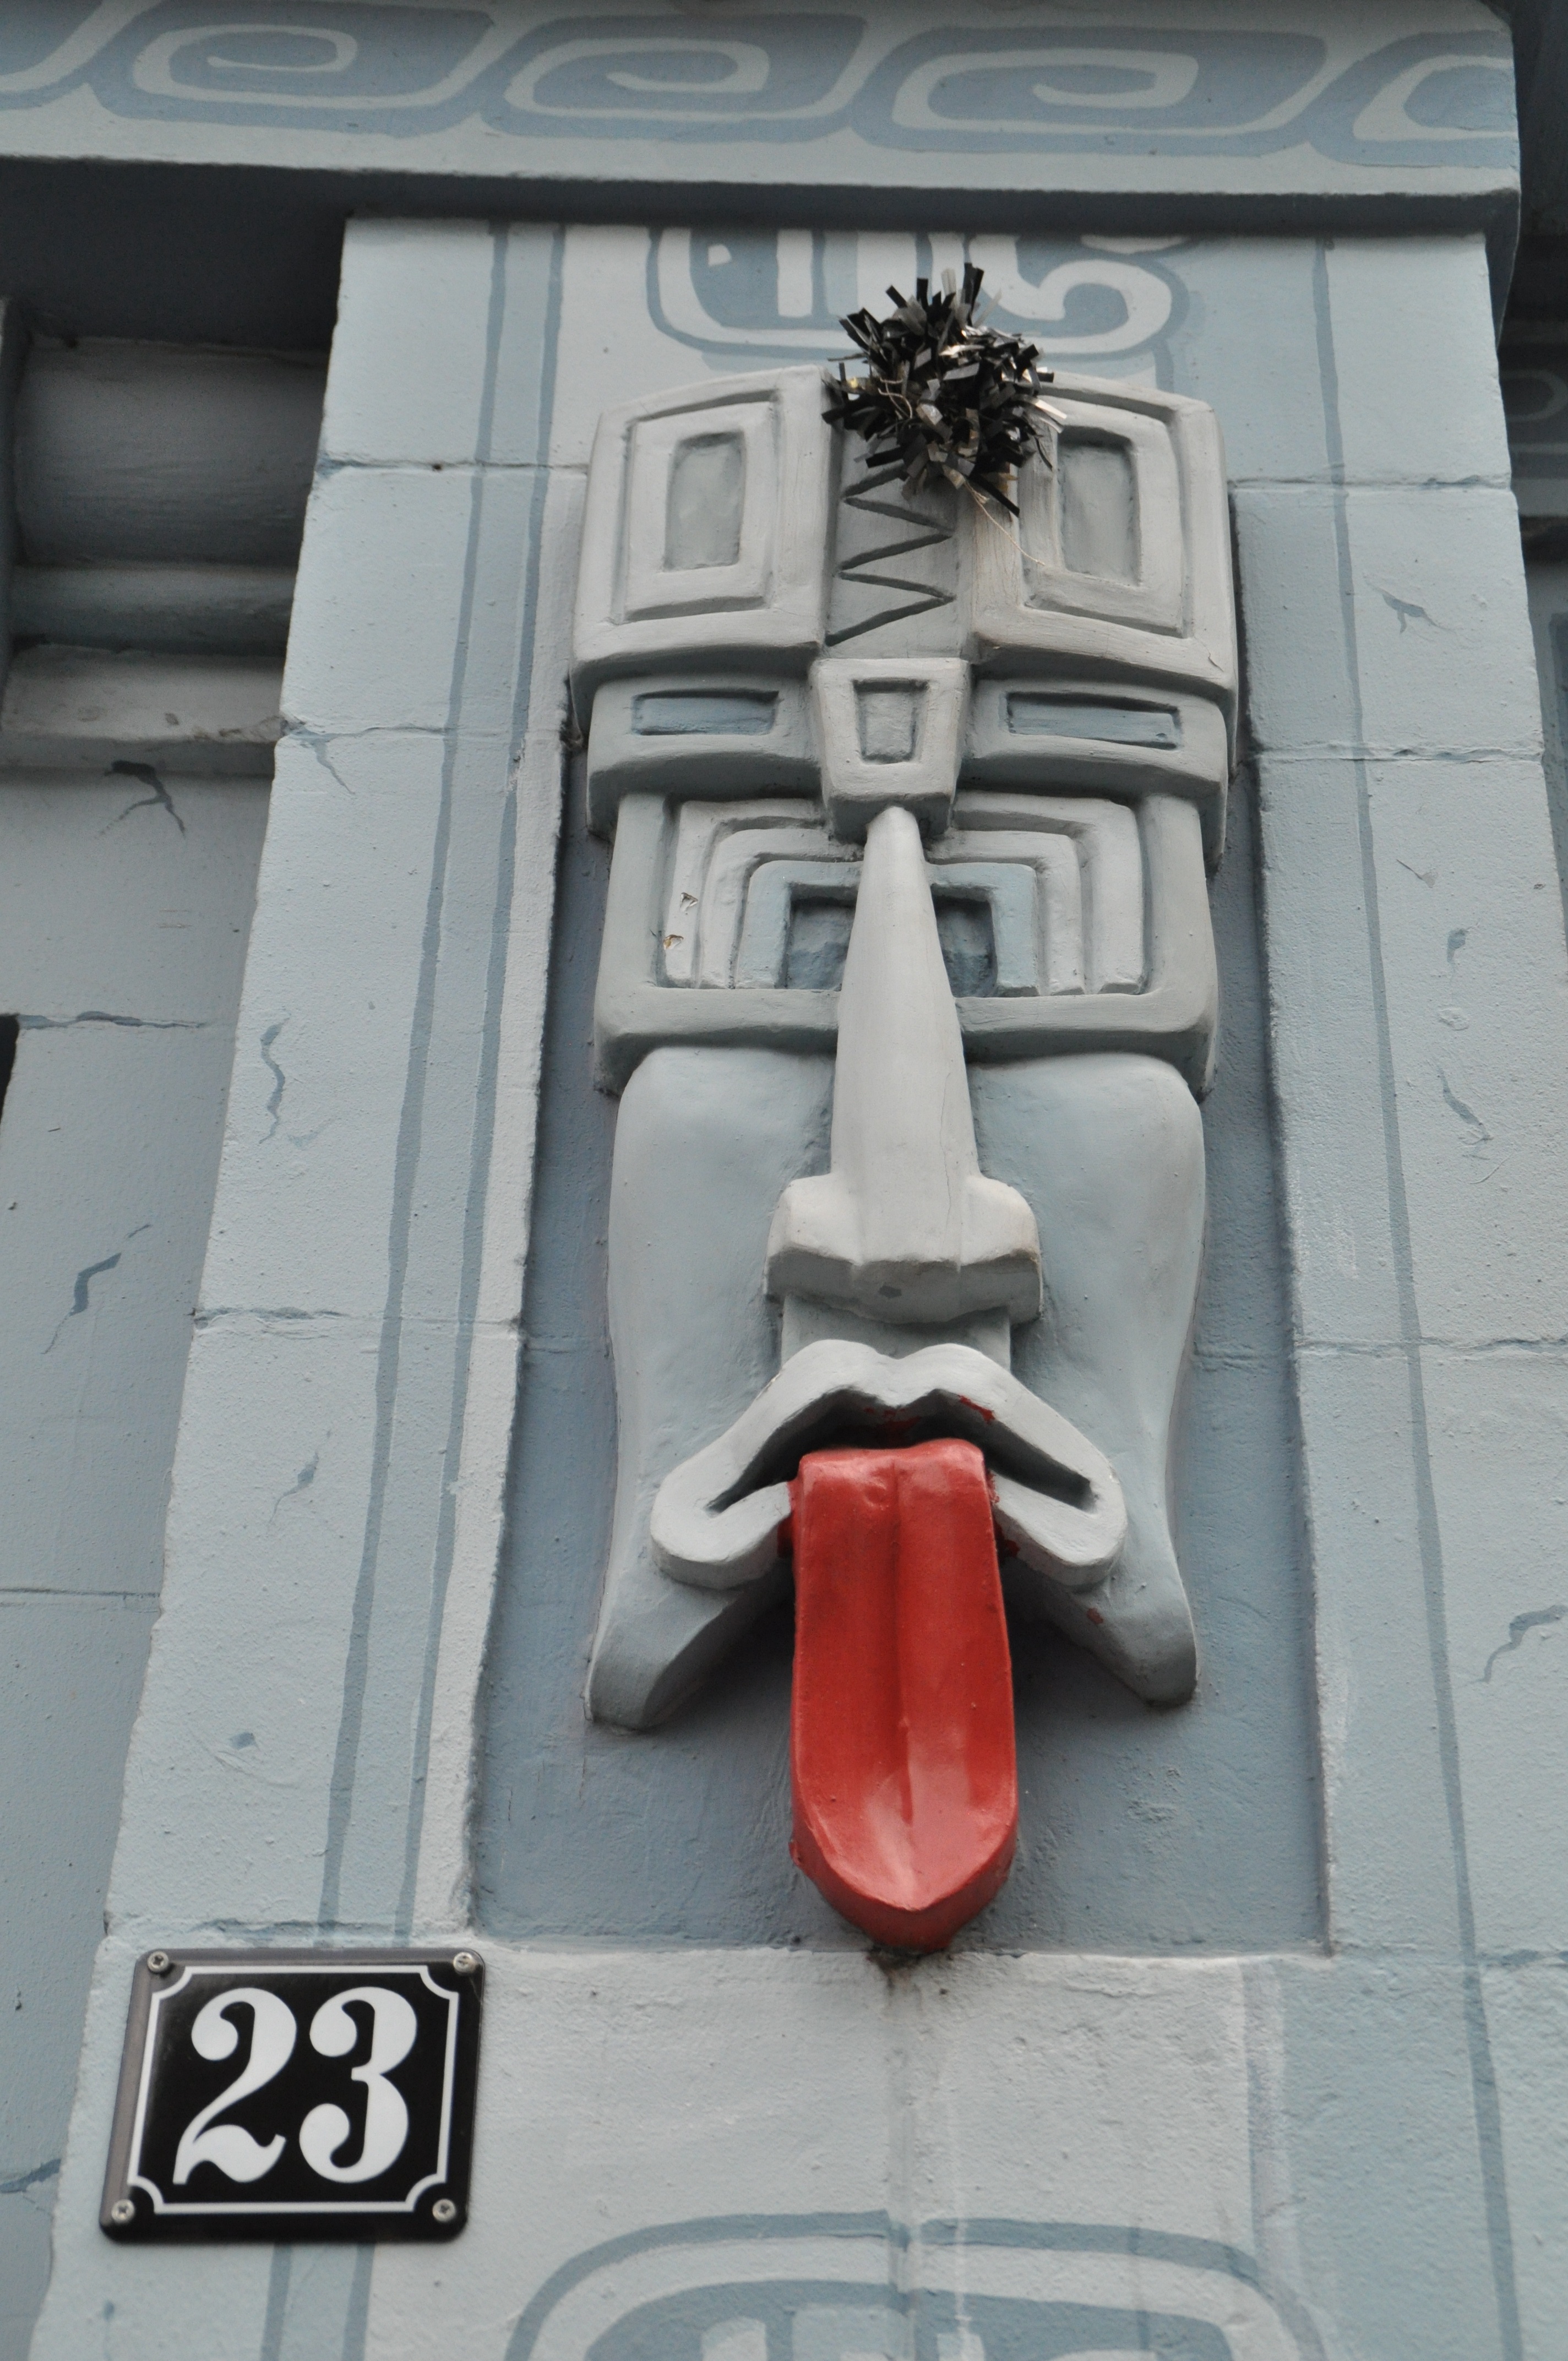
wing, white, car, vehicle, symbol, graffiti, street art, art, housewife, dusseldorf, automotive exterior